Synchronized skating

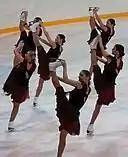
Team Unique 2013

Incorporating all members of the team, skaters are paired to execute pairs moves, free skating moves, and or step sequences.